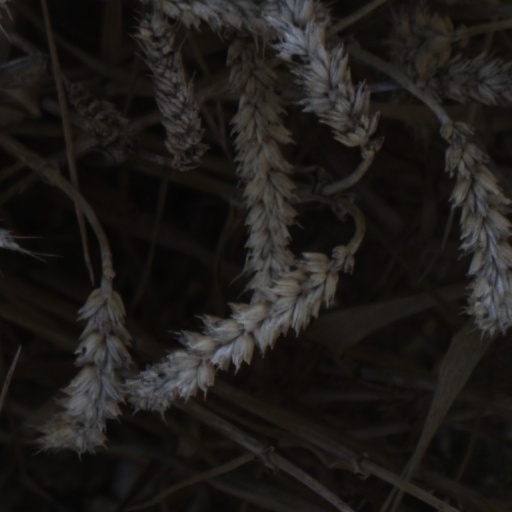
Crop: wheat